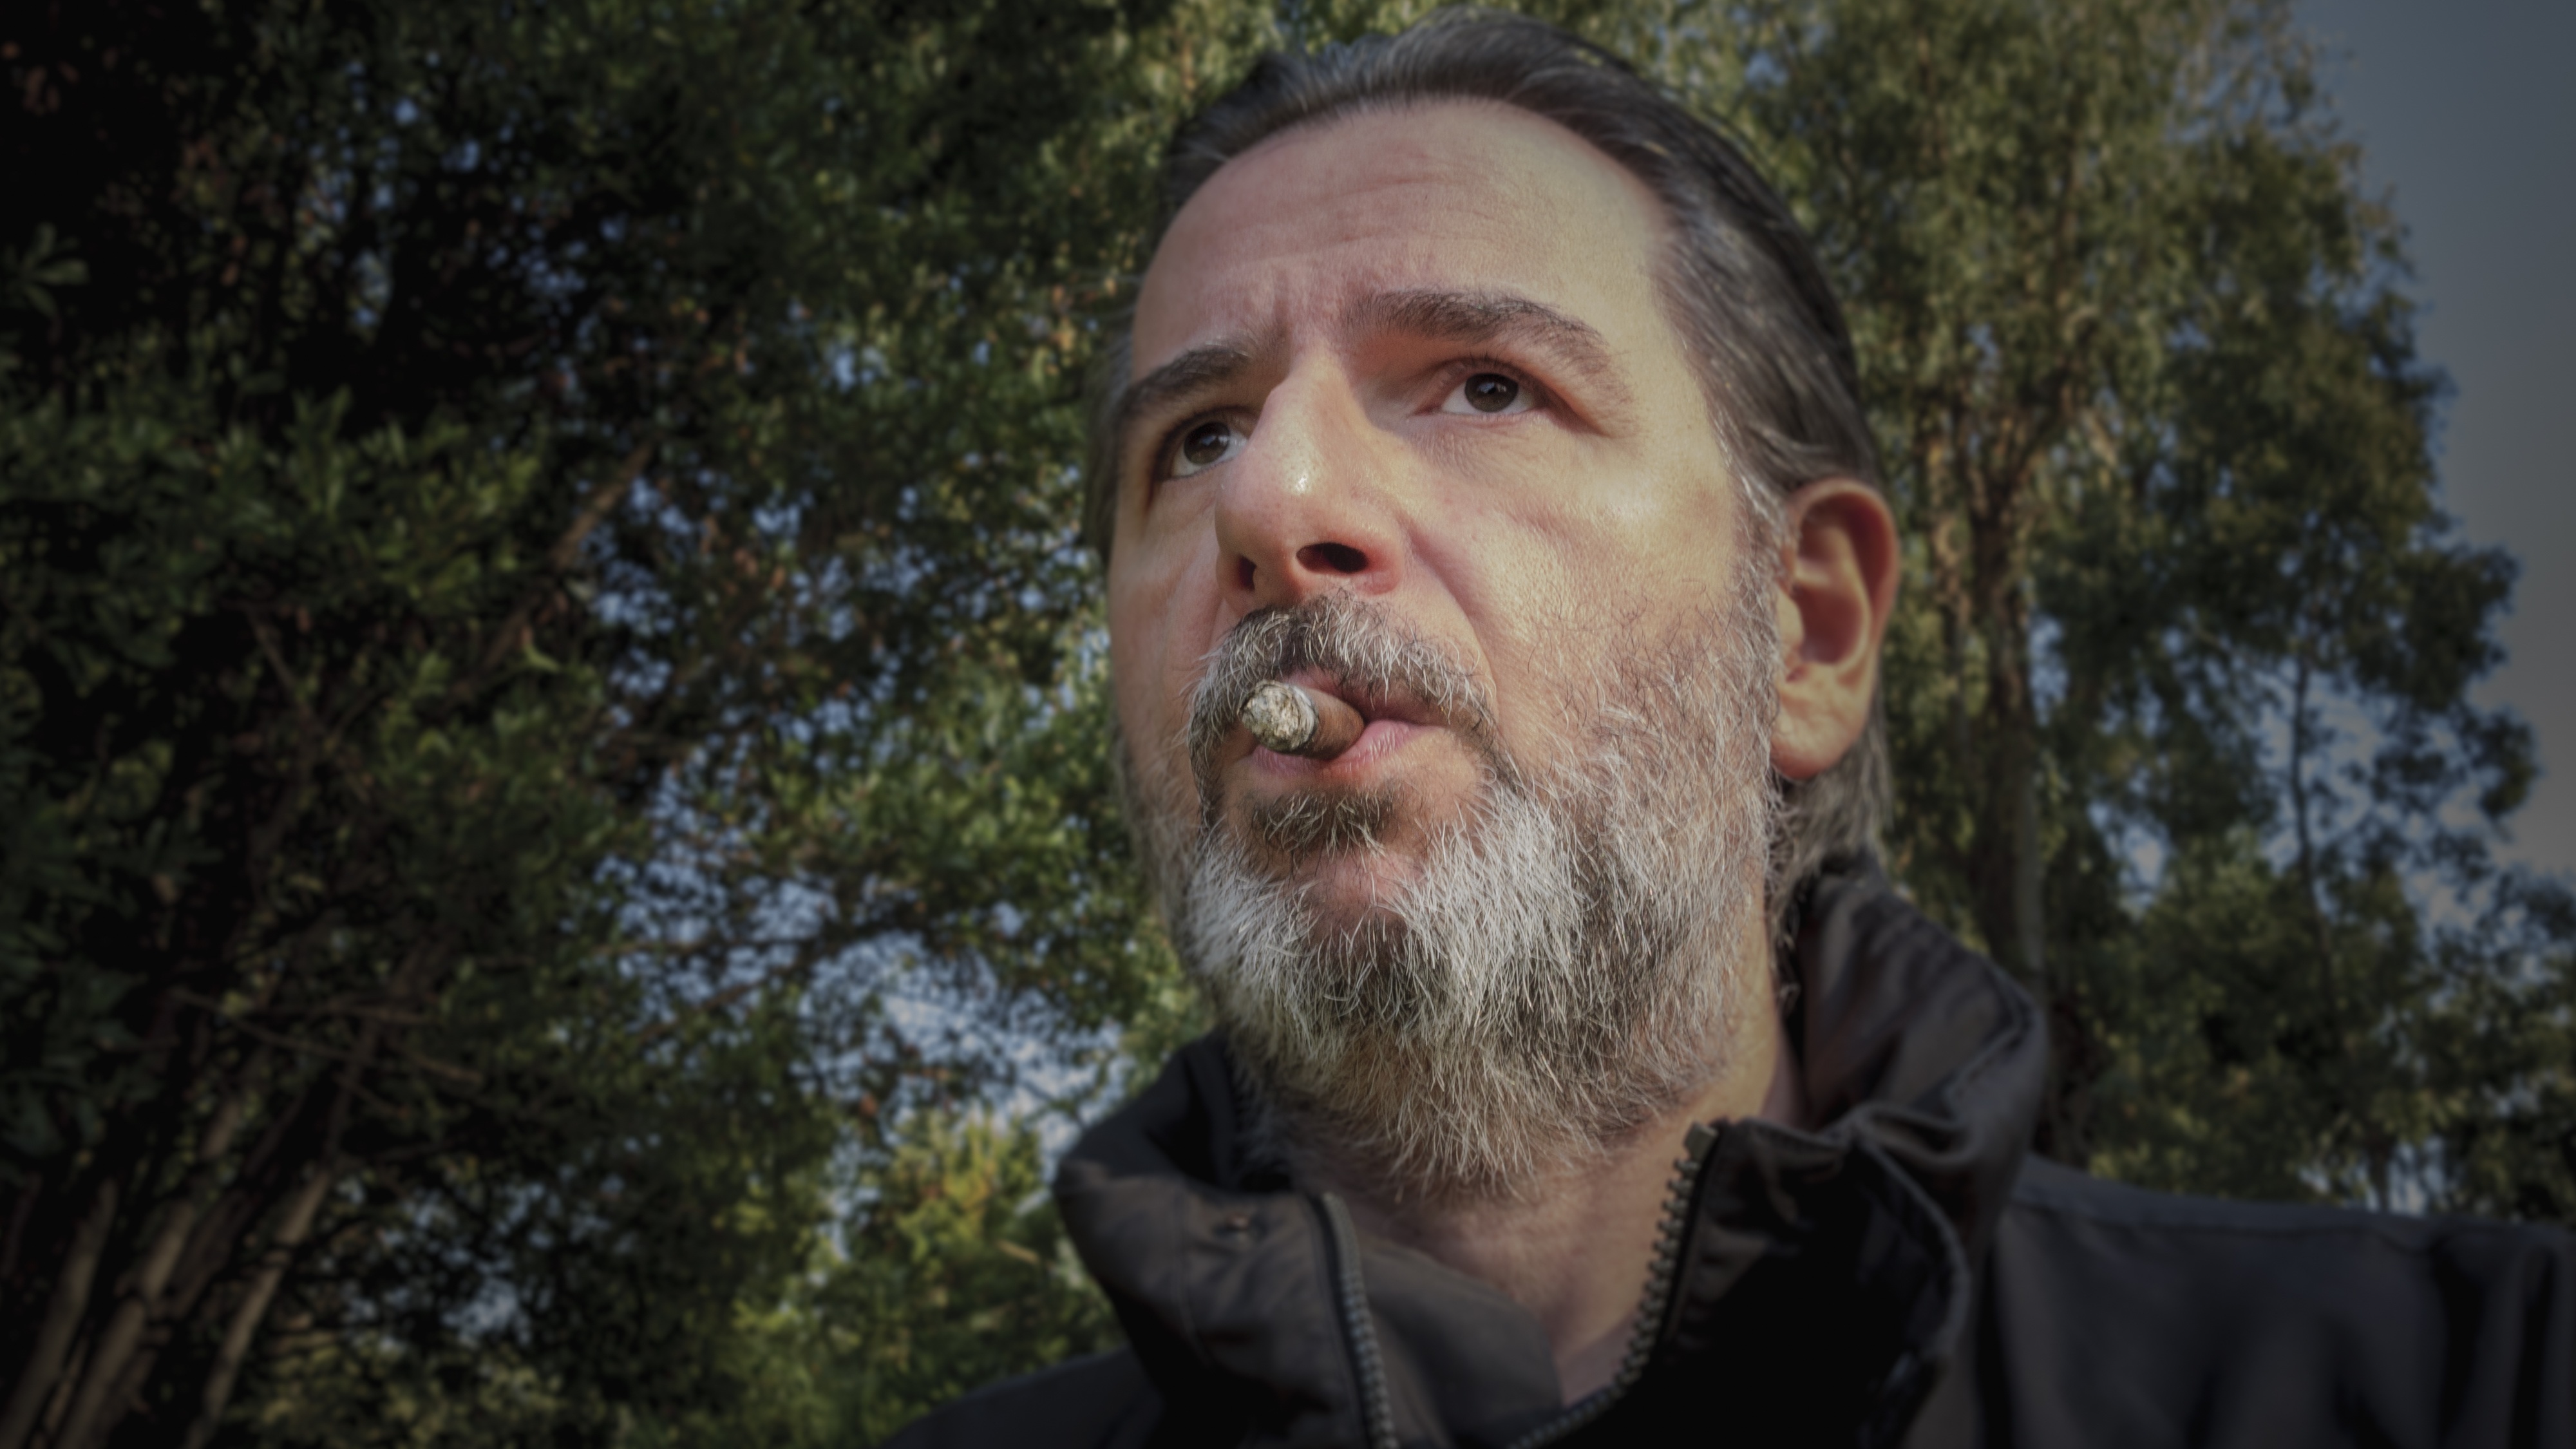
man, person, people, hair, portrait, beard, self portrait, cigar, smoker, facial hair